Reconquest of Constantinople

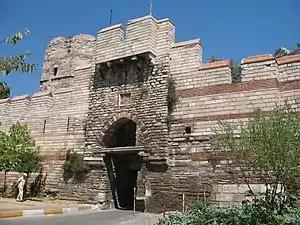
The Gate of the Spring ("Pege") or Selymbria Gate, through which Strategopoulos and his men entered Constantinople on 25 July 1261

The Reconquest of Constantinople was the recapture of the city of Constantinople in 1261 AD by the forces led by Alexios Strategopoulos of the Empire of Nicaea from Latin occupation, leading to the re-establishment of the Byzantine Empire under the Palaiologos dynasty, after an interval of 57 years where the city had been made the capital of the occupying Latin Empire that had been installed by the Fourth Crusade in 1204 following the Crusader Sack of Constantinople.